Barton Hall Hotel, Barton Seagrave

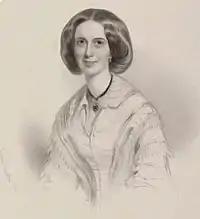
Mary isabella Tibbits later Viscountess Hood

Charles Tibbits (1764-1830) bought the house in 1791 at the time of his marriage to Mary Woodyeare (1763-1840). Charles was the son of Richard Tibbits (1771-1813) of Flecknoe and Wolfhamcote. Mary was the daughter of John Woodyeare of Crookhill. In 1793 Charles asked the famous landscaper Humphry Repton to redesign the garden close to the Hall. Repton compiled a Red Book which outlines his proposals.